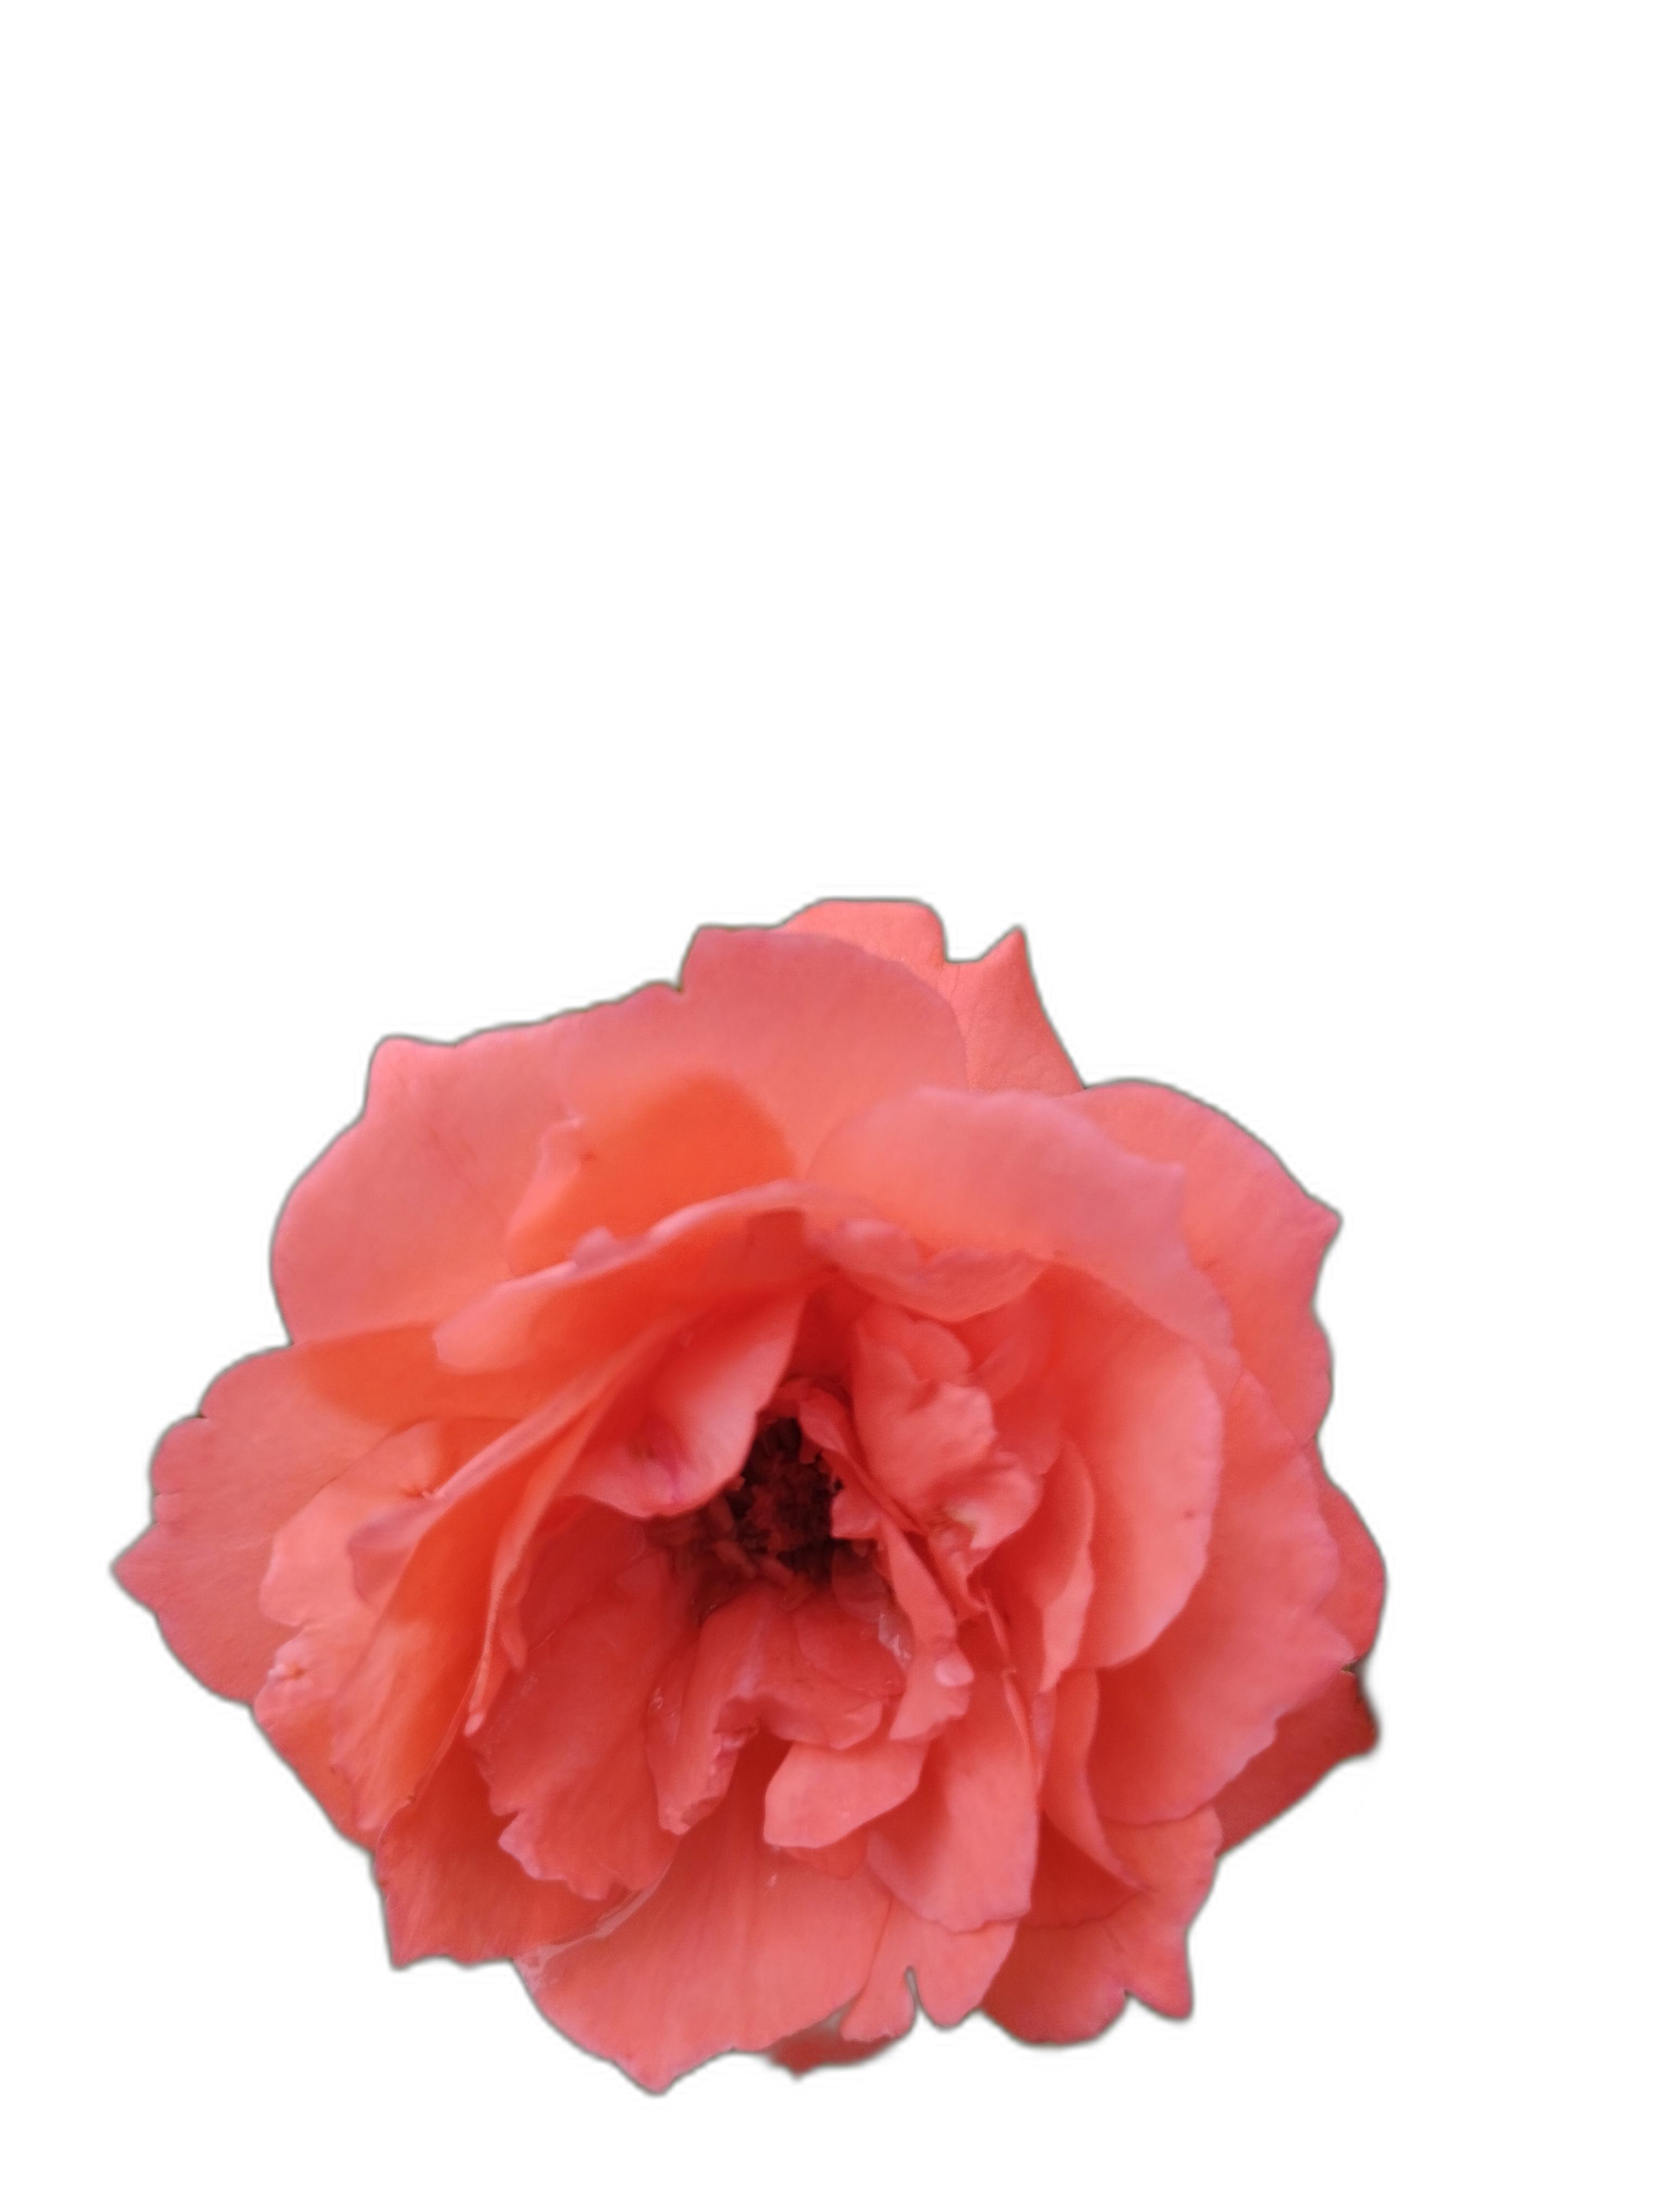
Label: Rose